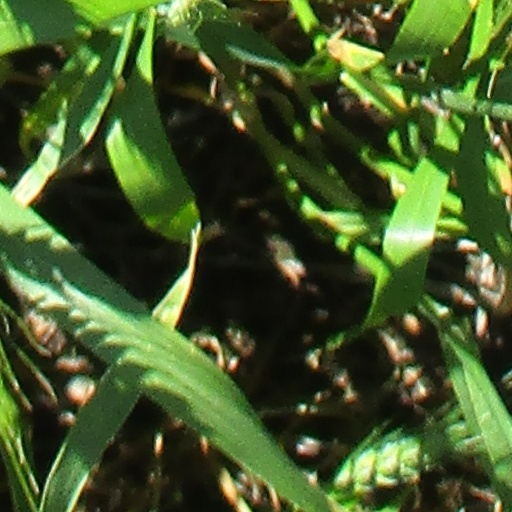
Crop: wheat